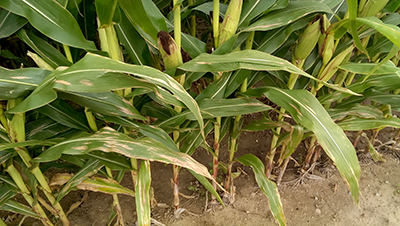
Labels: Corn leaf blight, Corn leaf blight, Corn leaf blight, Corn leaf blight, Corn leaf blight, Corn leaf blight, Corn leaf blight